Victor Sloan

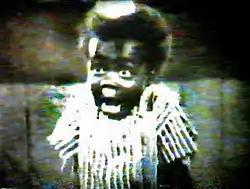
From "Stadium" installation

A typical image from the Northern Irish works of Sloan is "Walk X" from 1985. It is a silver gelatin print. In it we see dead centre, splitting the image, a uniformed police officer with a peaked cap. He is in profile, staring tight-lipped at the parade, feet apart in a rooted stance, symbol of law-and-order but also unusually for the North, of impartiality, indicated by his dead centre stance. From the left a huge Lambeg drum, strapped to its unseen owner's chest, juts out across the body; but it has been rendered semi-transparent so that the outline shape of the police officer can still be seen.